Barry Seton

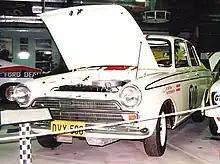
The Ford Cortina GT500 in which Seton and Midge Bosworth won the 1965 Armstrong 500 at Bathurst

Barry Seton (known as 'Bo'), (born 5 October 1936), is an Australian racing driver. He won the Bathurst 500 (500-mile race, about 800 km) in 1965 with co-driver Midge Bosworth driving a Ford Cortina GT500. He has competed in the Bathurst 500 (and later 1000 km) 22 times, competing every year from 1963 to 1984, and completing the race in fifteen of those. In addition to his outright win in 1965, he won his class at Bathurst (co-driven on each occasion by Don Smith) in 1976, 1977 and 1980.